The lion hunts of Amenhotep III during the first ten years of his reign

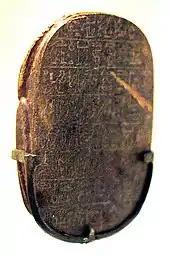
("Example scarab bottom"):Medium to moderate size scarab, with horizontal text. (Text always reads into the faces of animals, right-to-left, this scarab.)

Other scarabs with this title have variations of what hieroglyphs are added or omitted because of the multiple copies made of this "scarab series". (The Two Ladies are goddesses/gods of the South and North.)